BEND2 (protein)

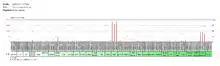
NCBI GEO Profile GDS3113 / 227904 showing tissue expression data for BEND2.

The expression of the BEND2 gene is regulated and it is therefore not ubiquitously expressed in the human body. High expression occurs in the testis and in the bone marrow. The NCBI EST profile for this gene shows expression only in the testis and in the muscle.